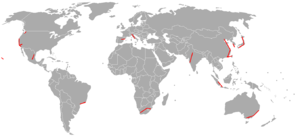
Cat article fournit la liste des routes aériennes les plus utilisées à travers le monde, dans la région Asie-Pacifique et en Europe.